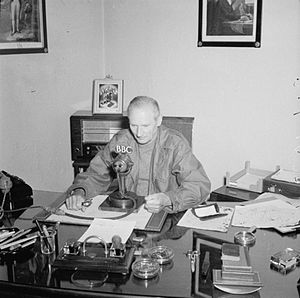
Britiske Rheinarmé / Den anden Rheinarmé
Feltmarskal Bernard Law Montgomery i færd med at optage en radioudsendelse der skal markere omdannelsen af den britiske 21. armégruppe til den britiske Rheinarmé
Den Britiske Rheinarmé var i løbet af årene to militære enheder der bar samme navn og havde opgave, okkupationen af det tyske Rheinland. Den første Rheinarmé blev opstillet efter 1. verdenskrig for at administrere okkupationen af Rheinlandet. Den anden britiske Rheinarmé blev opstillet 2. verdenskrig for at administrere den britiske besættelseszone i Vesttyskland. På grund af en potentiel invasionstrussel fra den sovjetiske Røde Hær blev NATO etableret og herefter ændredes Rheinarméens opgave fra administration af et geografisk område til et militært forsvar.